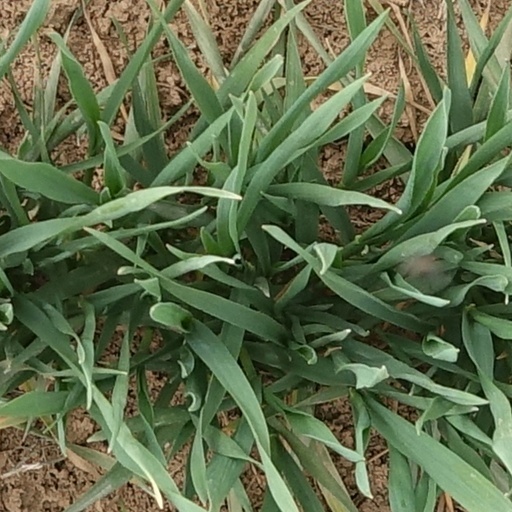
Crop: wheat